Classical Gymnasium in Zagreb

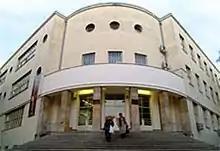
The school

The program, lasting four years, is based on combining classical education, with emphasis on humanities (namely languages including Latin and Ancient Greek, philosophy, literature, history, fine arts, music and theatre), with sciences and extracurricular activities.